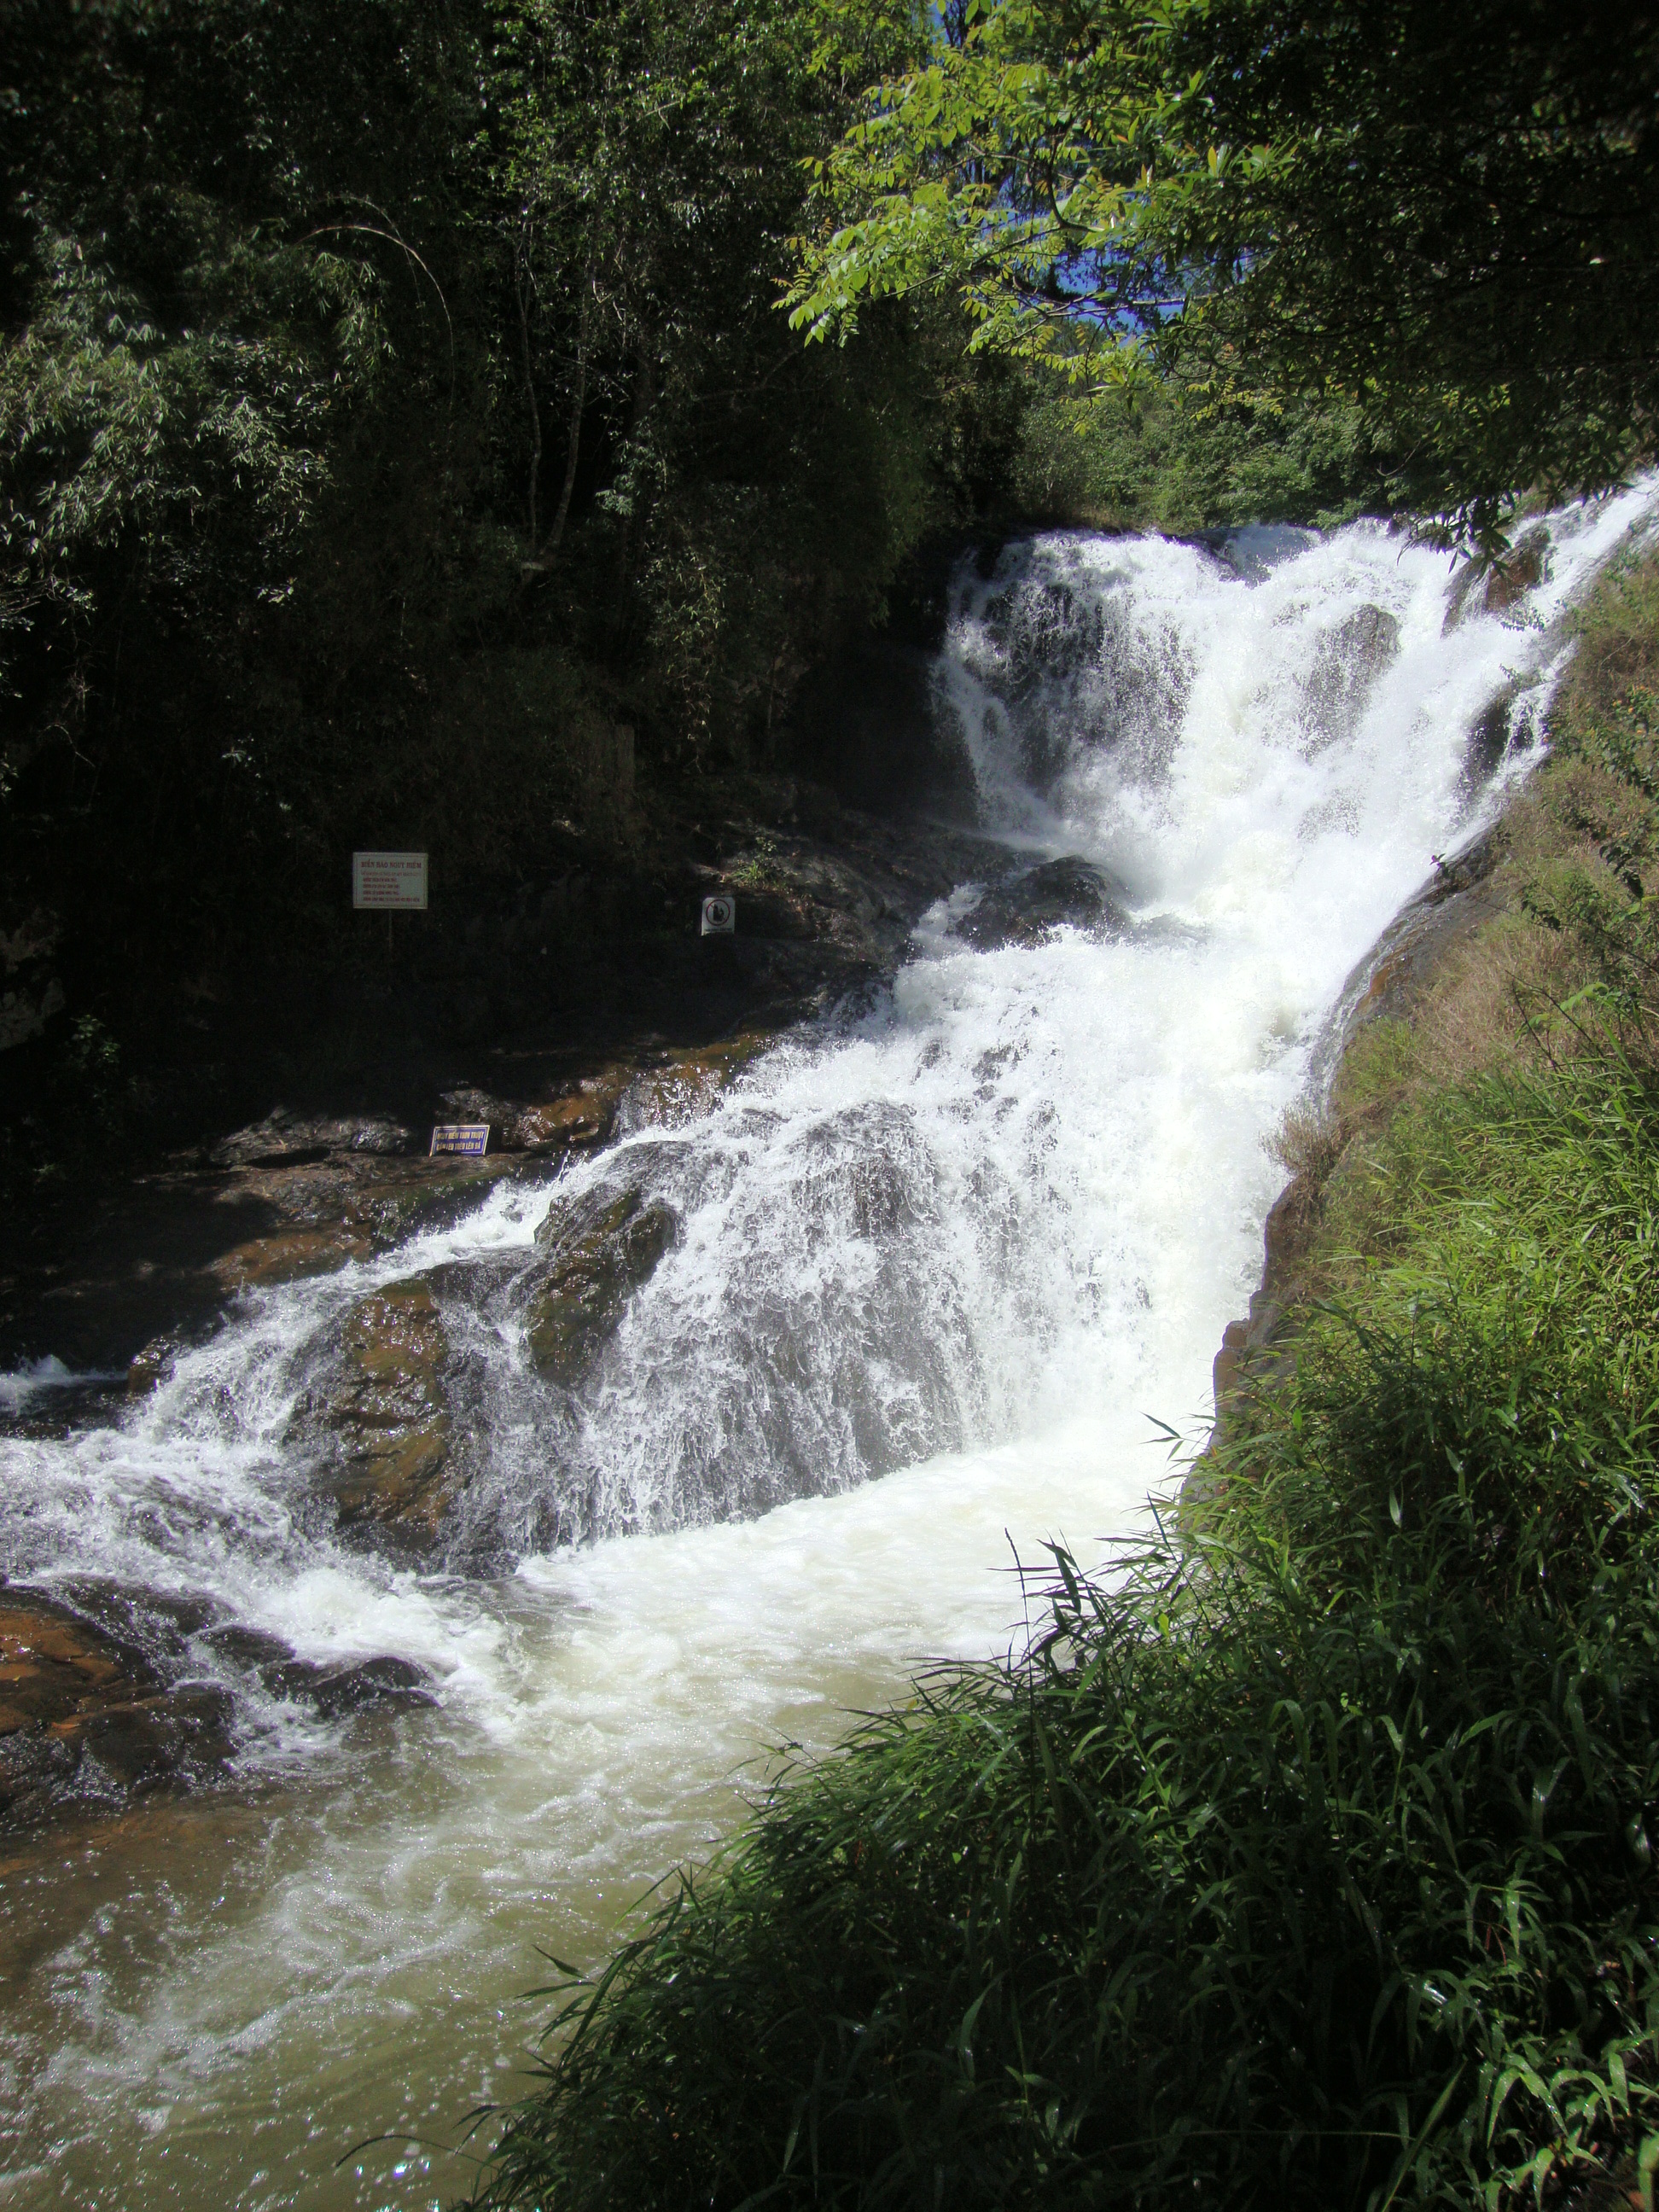
user: text: Màu chủ đạo của dòng nước thác trong hình là gì?
assistant: text: Màu trắng.

user: text: Trong ảnh có bao nhiêu biển báo được nhìn thấy rõ ràng?
assistant: text: Bốn.

user: text: Biển báo lớn màu trắng ở phía bên trái của thác nước có ghi dòng chữ chính nào?
assistant: text: BIỂN BÁO NGUY HIỂM.

user: text: Dựa vào các biển báo trong ảnh, mục đích của việc đặt các biển báo này ở khu vực thác nước là gì?
assistant: text: Để cảnh báo nguy hiểm và nhắc nhở du khách bảo vệ môi trường, không xả rác.

user: text: Dựa trên nội dung của tất cả các biển báo, những rủi ro và hành vi bị cấm nào liên quan đến sự an toàn của con người và việc bảo tồn tự nhiên tại khu vực thác nước này?
assistant: text: Các rủi ro bao gồm nguy hiểm khi đi xuống thác và tắm rửa. Các hành vi bị cấm bao gồm tắm, đi xuống dưới thác và xả rác bừa bãi.